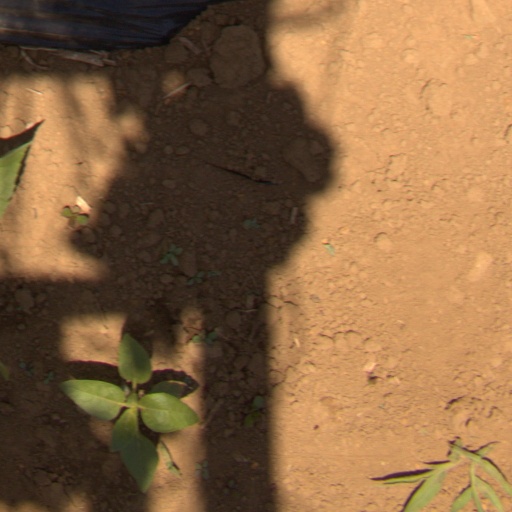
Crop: Jerusalem artichoke